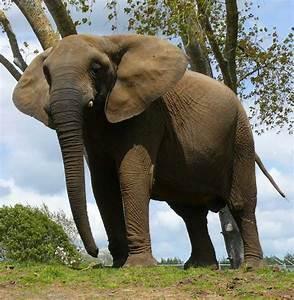
elephant